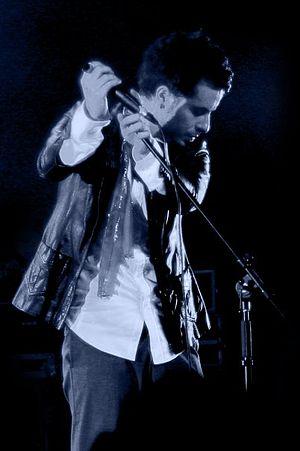
Emre Aydın est un chanteur, compositeur de rock turc. Il remporte un MTV Europe Music Awards 2008 dans la catégorie “Meilleur artiste européen”. Il est aussi le leader de l’ancien groupe de rock 6. Cadde.